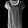
Label: T - shirt / top